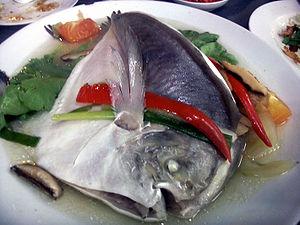
La cuisine de Chaozhou ou cuisine de Chaoshan est originaire de la région de Chaoshan dans l'Est de la province du Guangdong. Elle ressemble à la cuisine du Fujian, certains plats sont d'ailleurs communs aux deux cuisines. Cela peut s'expliquer par les similitudes entre la culture et la langue de Chaoshan et celles du Fujian ainsi que leur proximité géographique. Toutefois, elle est aussi influencée par la cuisine cantonaise dans son style et les techniques utilisées.